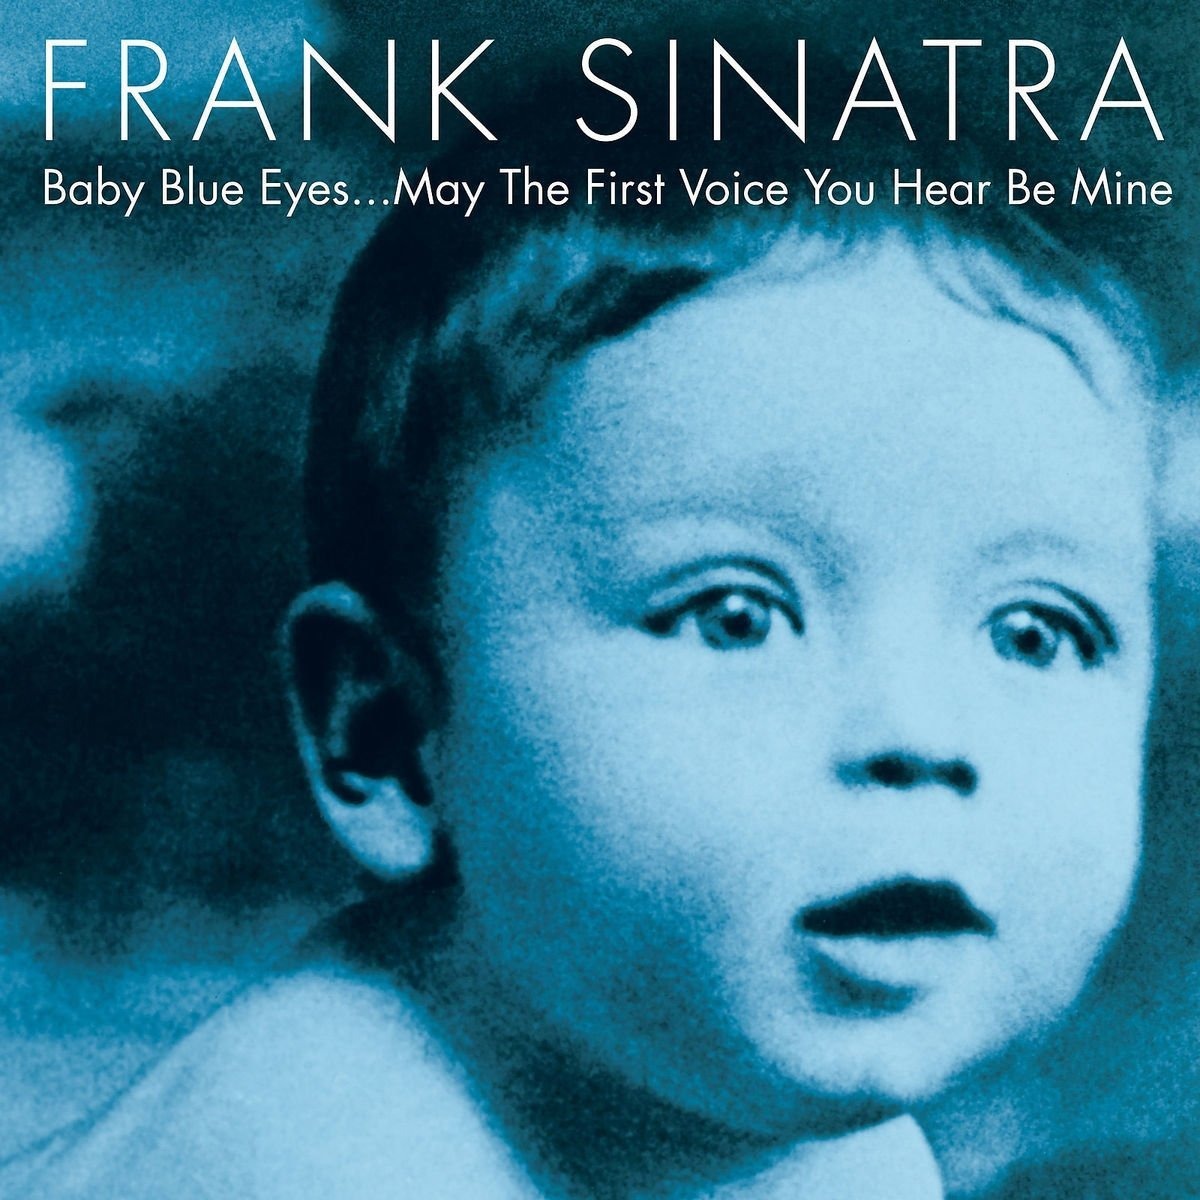
Item Name: Baby Blue Eyes
Bullet Point: Shrink-wrapped
Value: 1.0
Unit: Count

Price: 12.66